John Dunningham

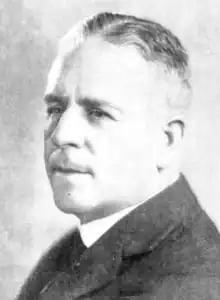
J. M. Dunningham

He was born in Sydney to labourer John Dunningham and Annie, "née" Fowler. He attended Forest Lodge Public School and St. James College in Sydney before working as a clerk at the School of Arts library. On 22 February 1913, he married Mary Agnes Britnall Hossack, with whom he had a son. He continued to work as a clerk in various positions, and served on Randwick Council from 1917 to 1931 (mayor 1927–28). In 1928 he was elected to the New South Wales Legislative Assembly as the Nationalist member for Coogee; he was appointed Minister for Labour and Industry in 1932. In that year, he also served on the council of the National Roads and Motorists Association and he held many sporting positions, including chairman of the Royal Life Saving Association and vice-president of the New South Wales Rugby Union. Dunningham died in Sydney in 1938. He was knighted posthumously in recognition of his work as minister in charge of the New South Wales 150th anniversary celebrations.